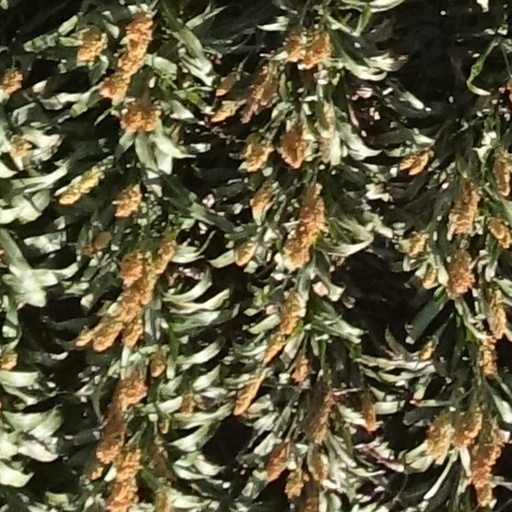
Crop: sorghum